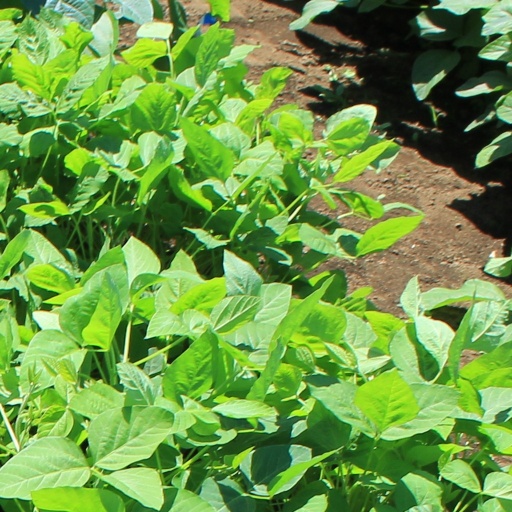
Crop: soybean